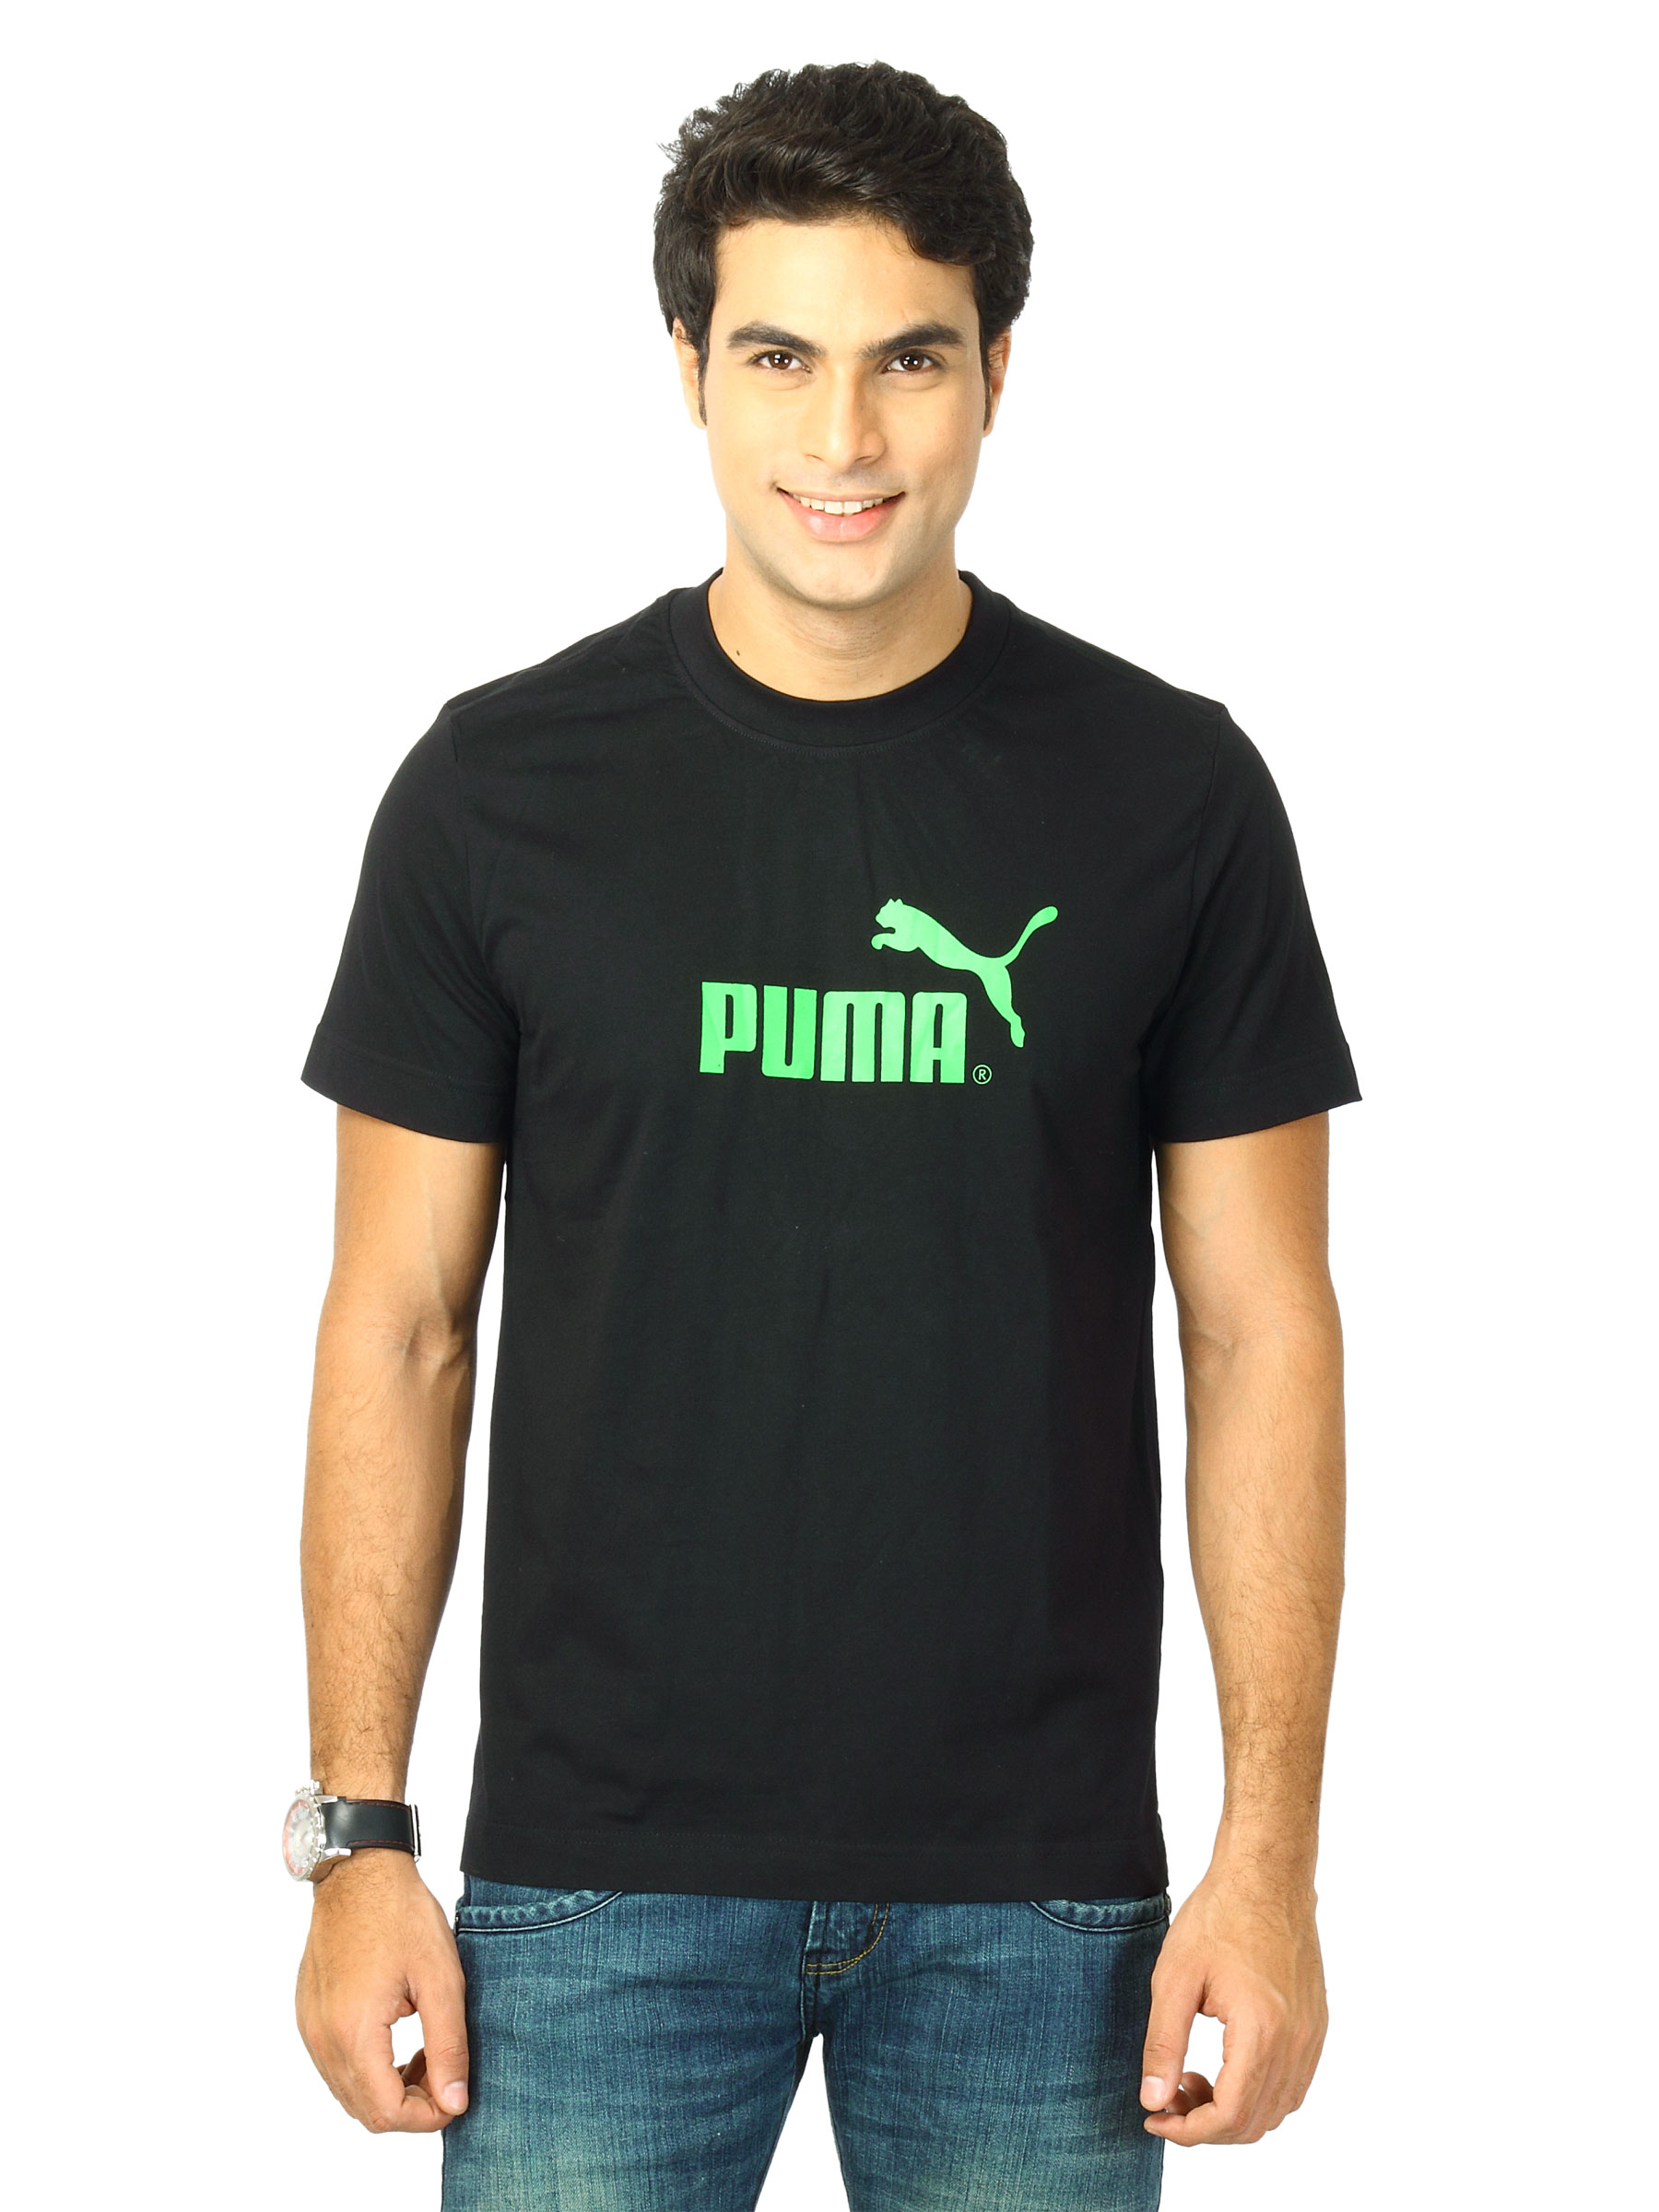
Puma Men Large logo tee Black Tshirts
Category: Apparel / Topwear / Tshirts
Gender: Men
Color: Black
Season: Fall 2011
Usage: Casual